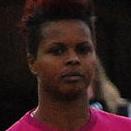
Age: 32